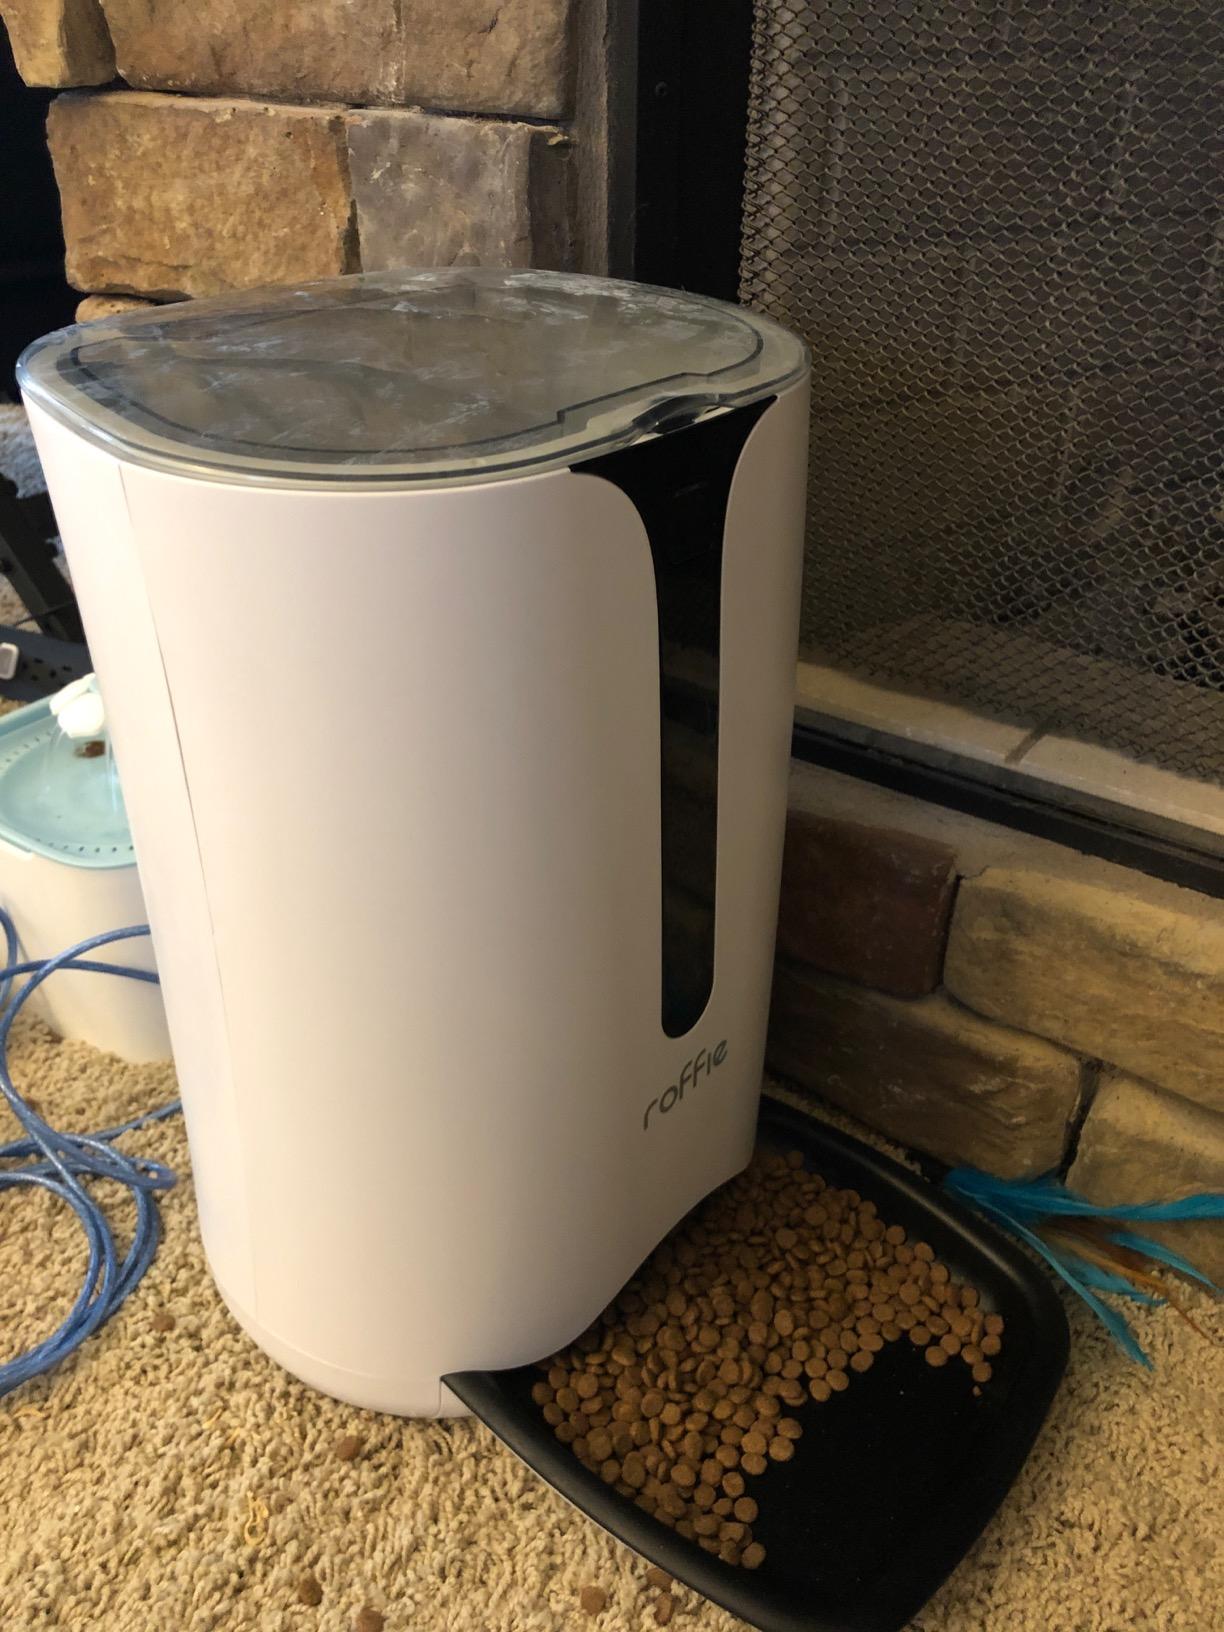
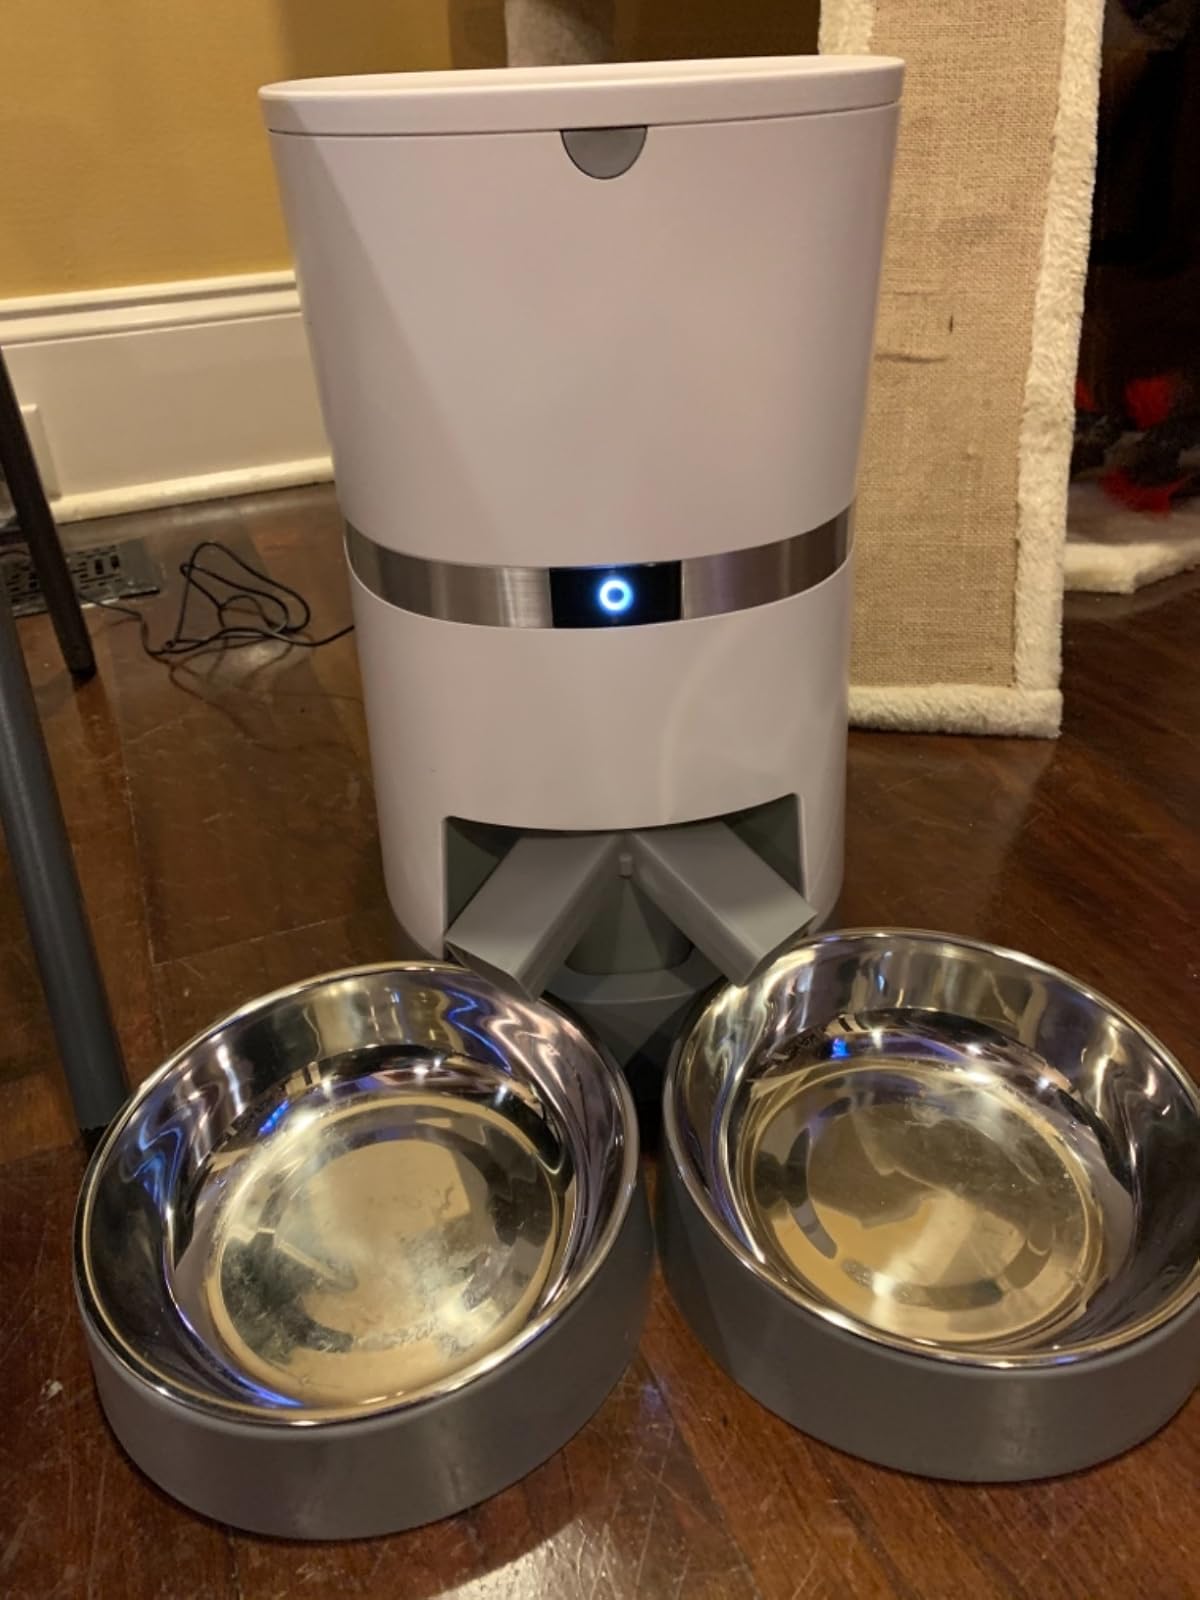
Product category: items_feeder
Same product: no